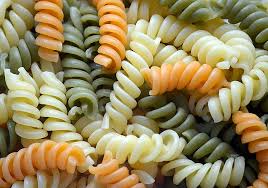
Waste category: biological